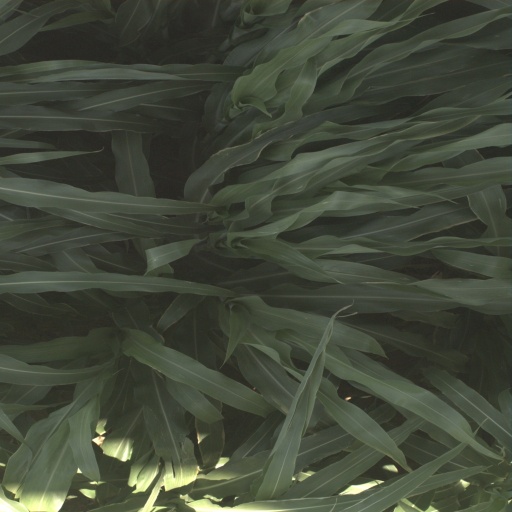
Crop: sorghum